Big King

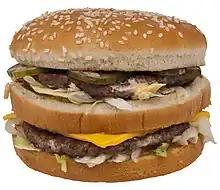
McDonald's Big Mac sandwich, the inspiration for the Big King

The sandwich that would eventually become the Big King was preceded by a similar sandwich called the Double Supreme cheeseburger. Burger King's take on rival McDonald's well-known Big Mac sandwich was released as a test product in January 1996 when McDonald's was having difficulties within the American market. Hoping to build on improving sales of Burger King and take advantage of perceived market weakness of McDonald's, the chain introduced the Double Supreme as part of an advertising blitz against its competitor. Originally, the burger had a look and composition that resembled the Big Mac: it had two beef patties, "King" sauce, lettuce, cheese, pickles and onions on a three-part sesame seed bun. Because its patties are flame-broiled and larger than McDonald's grill fried and seasoned patties, and the formulation of the "King Sauce" was different from McDonald's "Special sauce", the sandwich had a similar, but not exact, taste and different caloric content. The sandwich was reformulated after the initial test run, removing the center roll. The Double Supreme was advertised with a direct attack on the Big Mac, using the claims that it had 75% more beef and less bread than the McDonald's sandwich. A review of the Burger King sandwich by the "Chicago Tribune" verified these claims and also stated that the ingredients of the newer sandwich were of better quality than those of the McDonald's product.